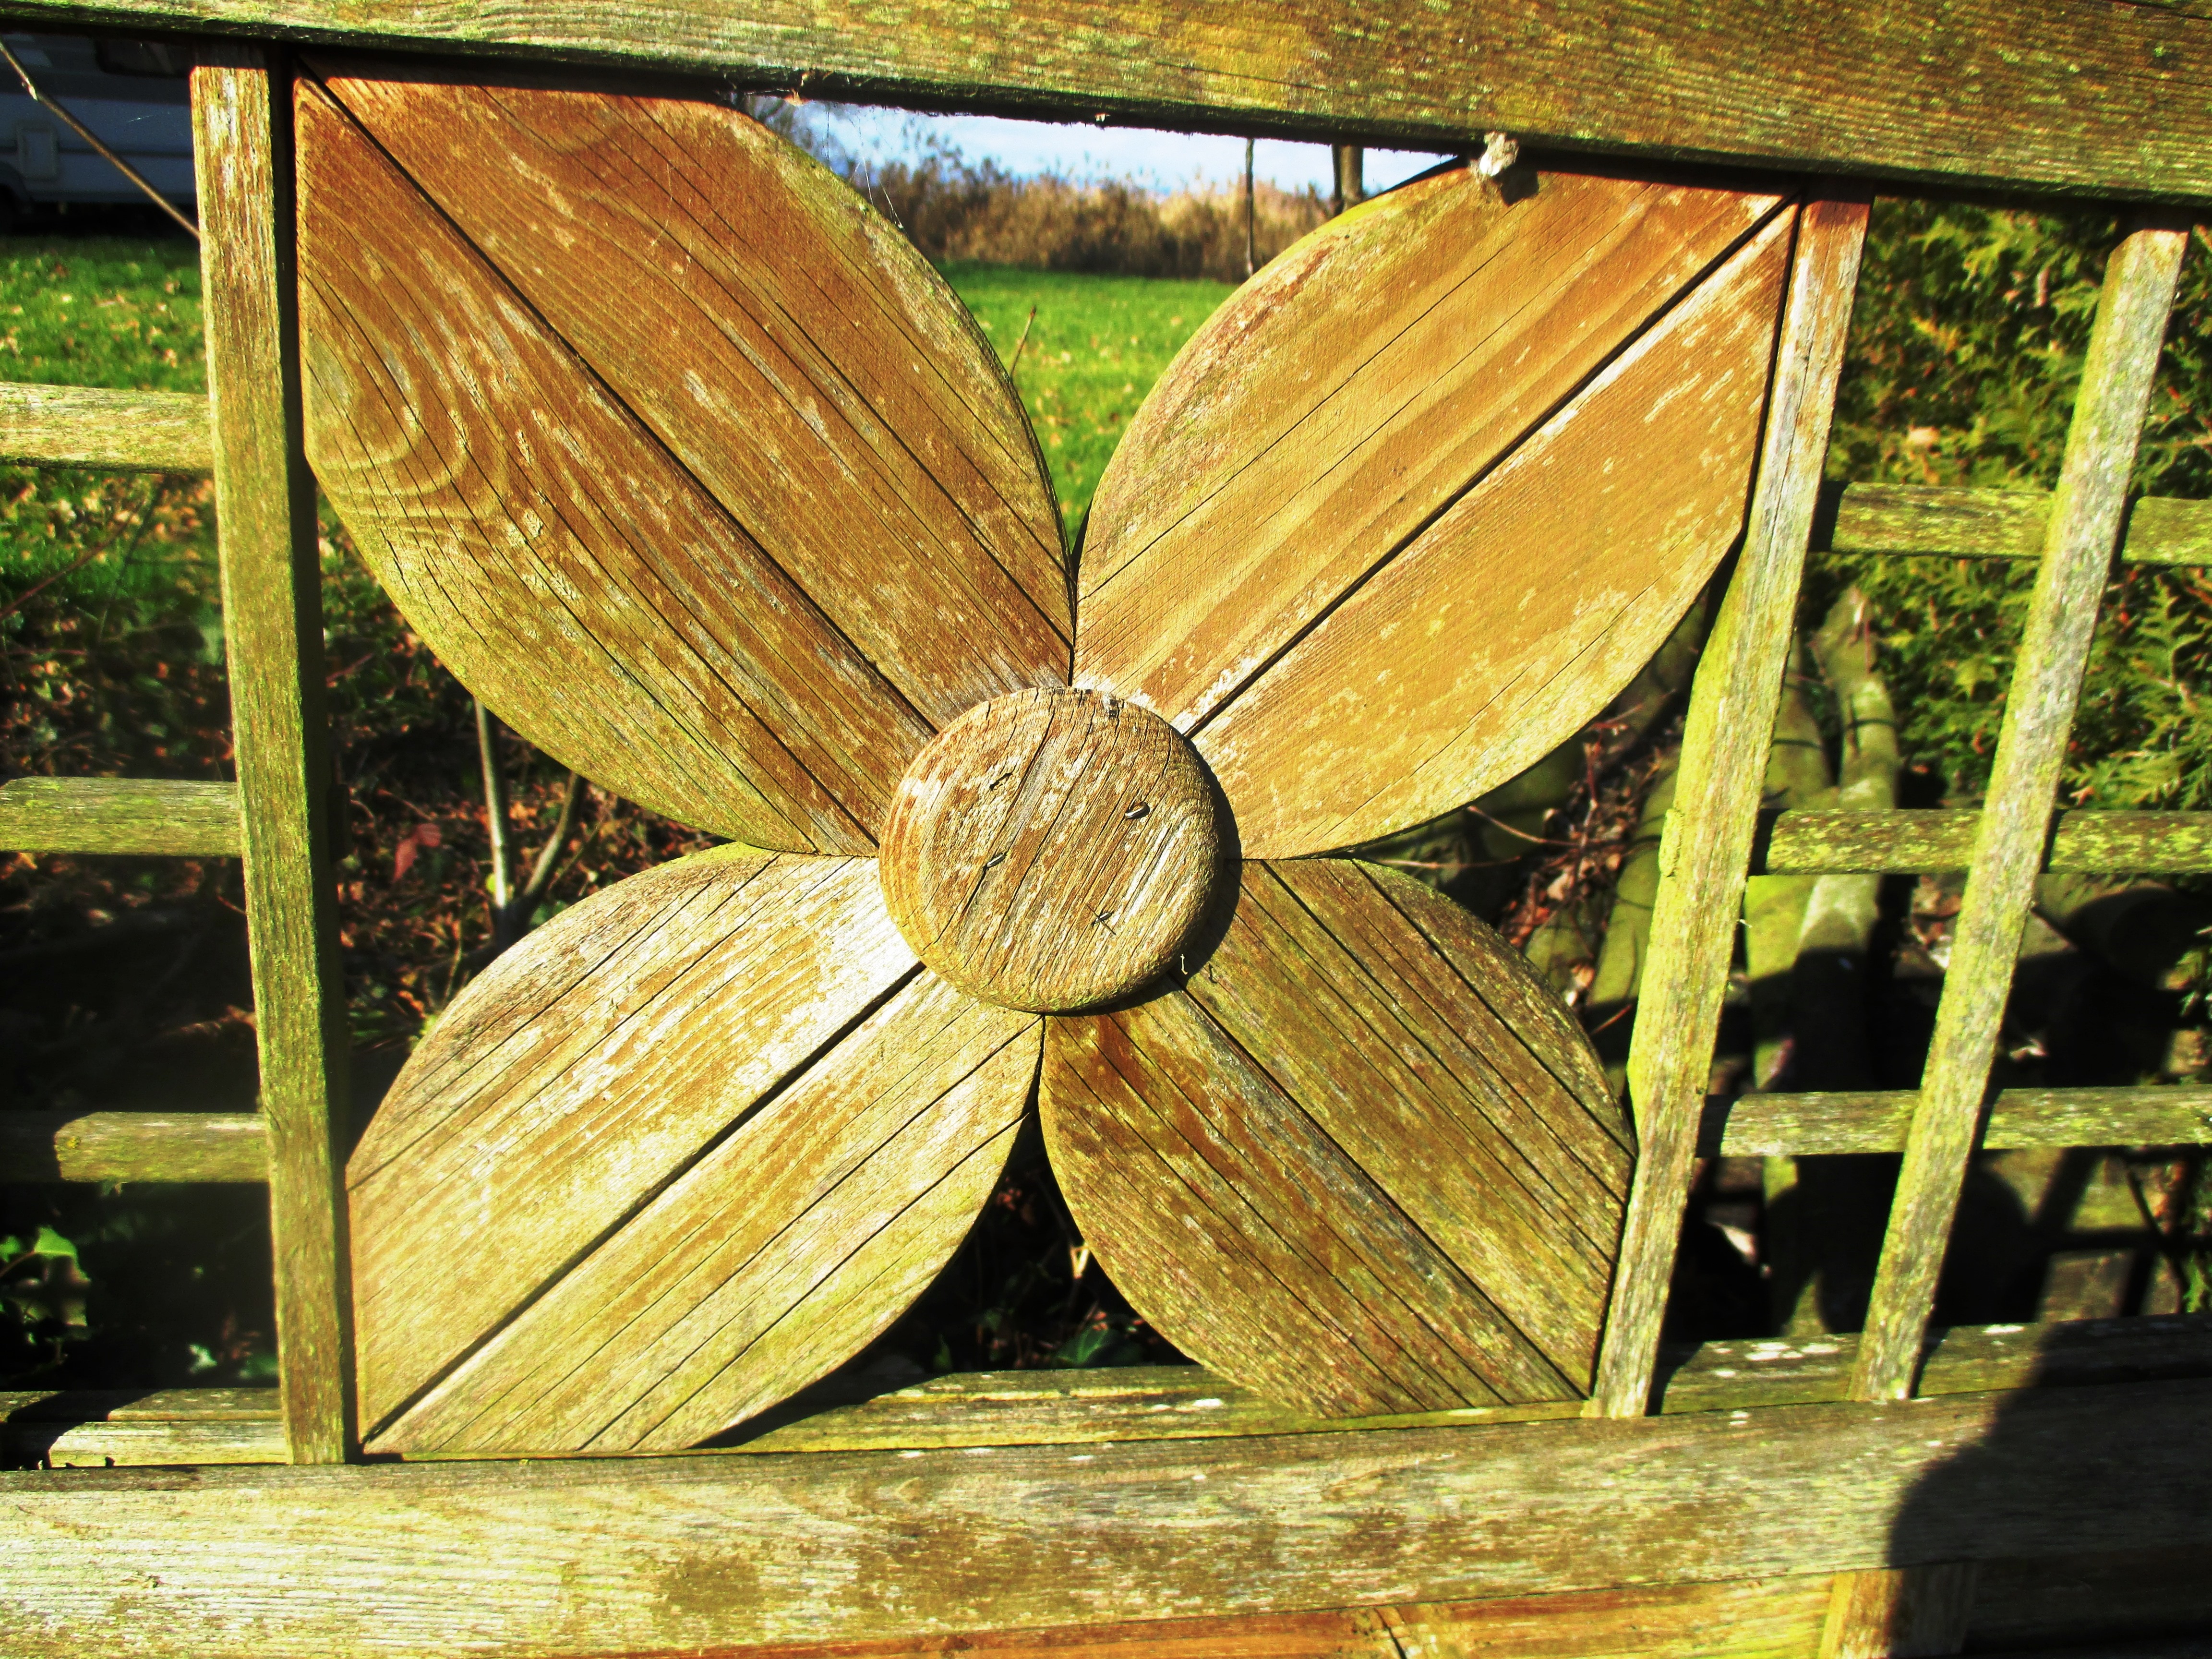
wood, leaf, flower, insect, botany, close, invertebrate, switzerland, carved, carving, luck, wood fence, four leaf clover, thurgau, g ttingen